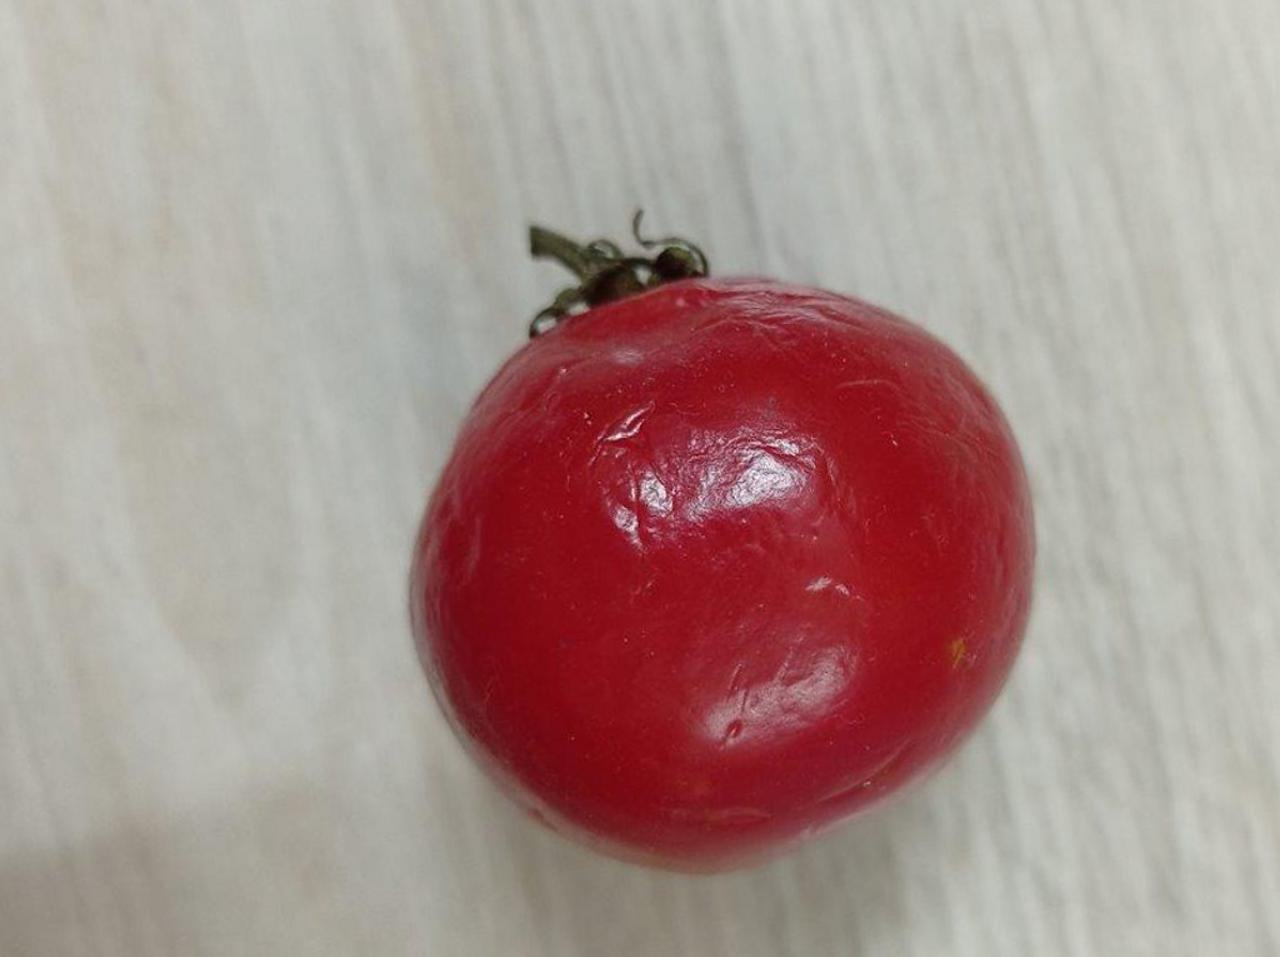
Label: Rotten